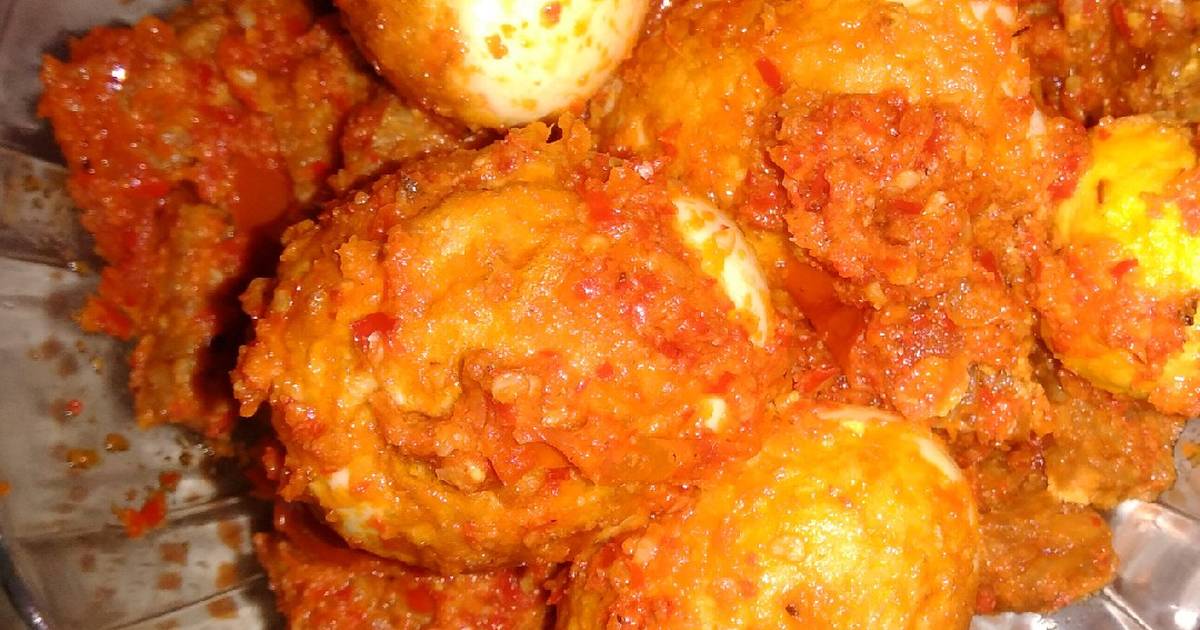
Label: telur_balado